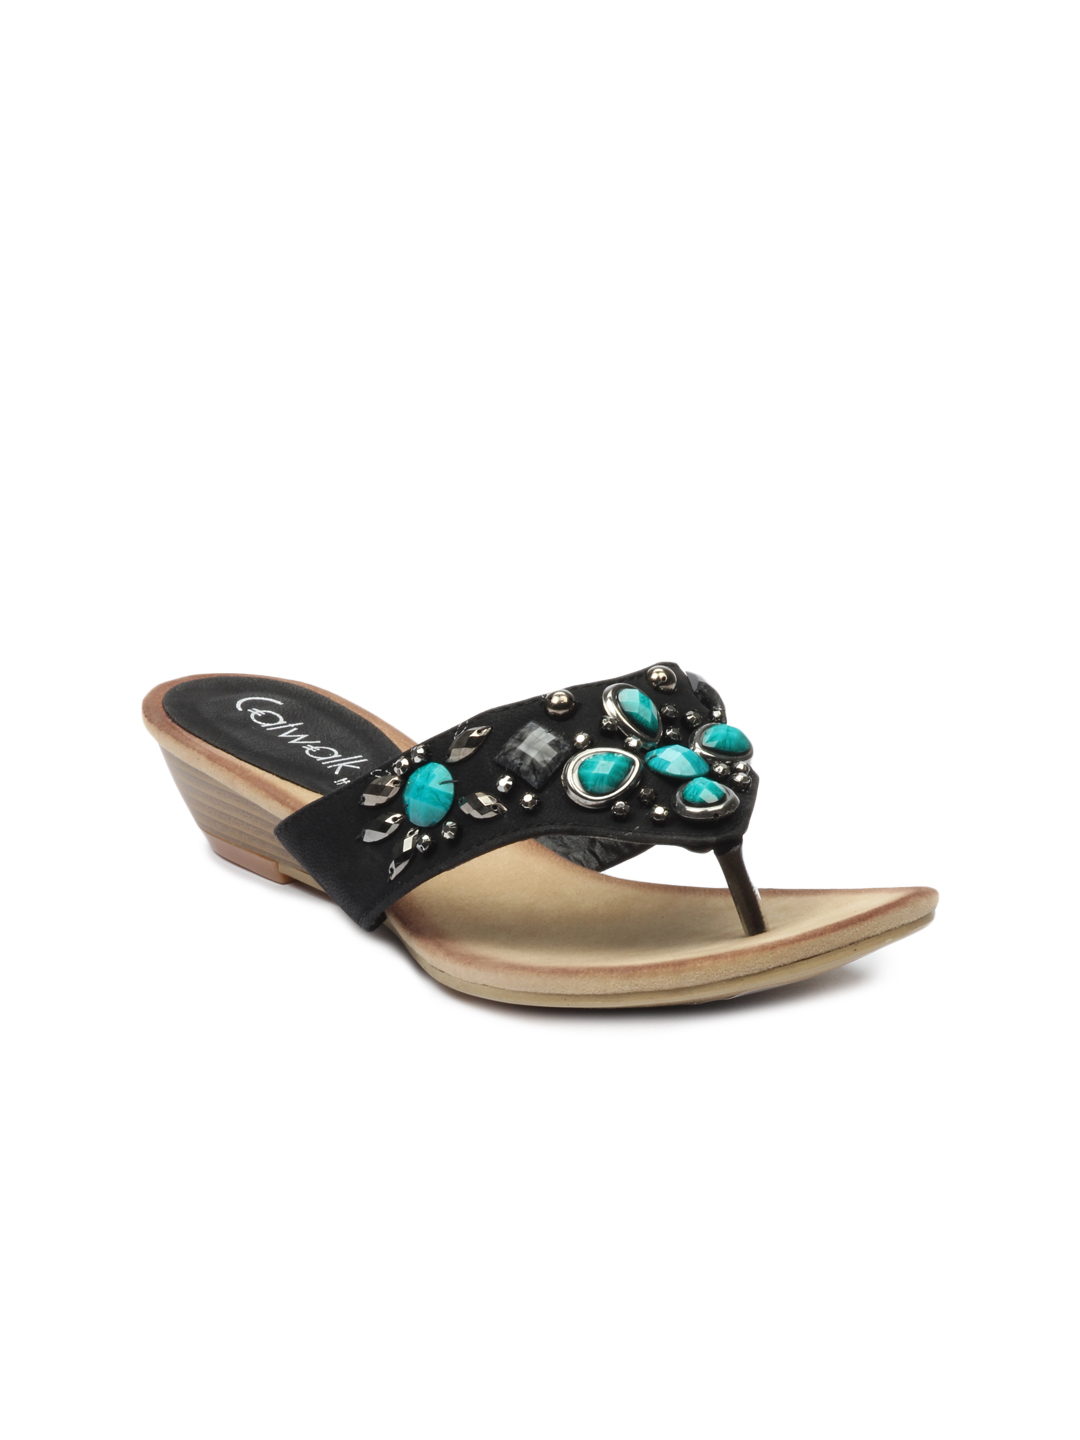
Catwalk Women Black Sandals
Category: Footwear / Shoes / Heels
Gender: Women
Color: Black
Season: Winter 2015
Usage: Casual